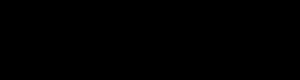
La cardiolipine et cardiolipide en français est un lipide qui représente 18 % des molécules de la membrane interne de la mitochondrie et qui est responsable de la forte imperméabilité de la membrane interne aux protons. Elle a été découverte au départ dans les cellules cardiaques, d'où son nom, mais est présente dans une grande variétés de cellules. Chez les mammifères ainsi que chez les plantes, on ne la trouve cependant quasiment que dans la membrane interne des mitochondries, où elle contribue à la structure quaternaire des protéines et participe à l'accolement des deux membranes mitochondriales à certains endroits permettant le passage de protéines ; elle est notamment essentielle au fonctionnement optimal de nombreuses protéines impliquées dans le métabolisme énergétique mitochondrial.